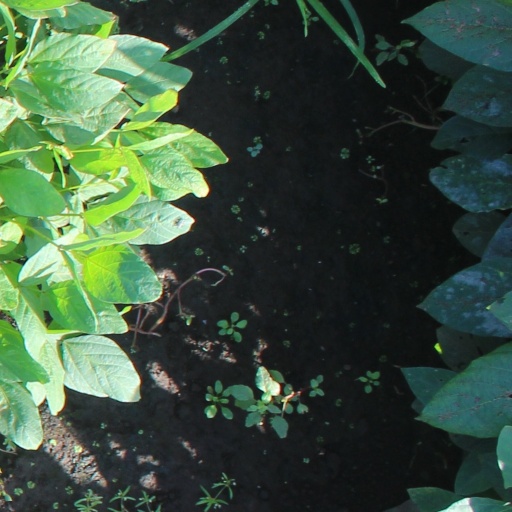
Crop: soybean